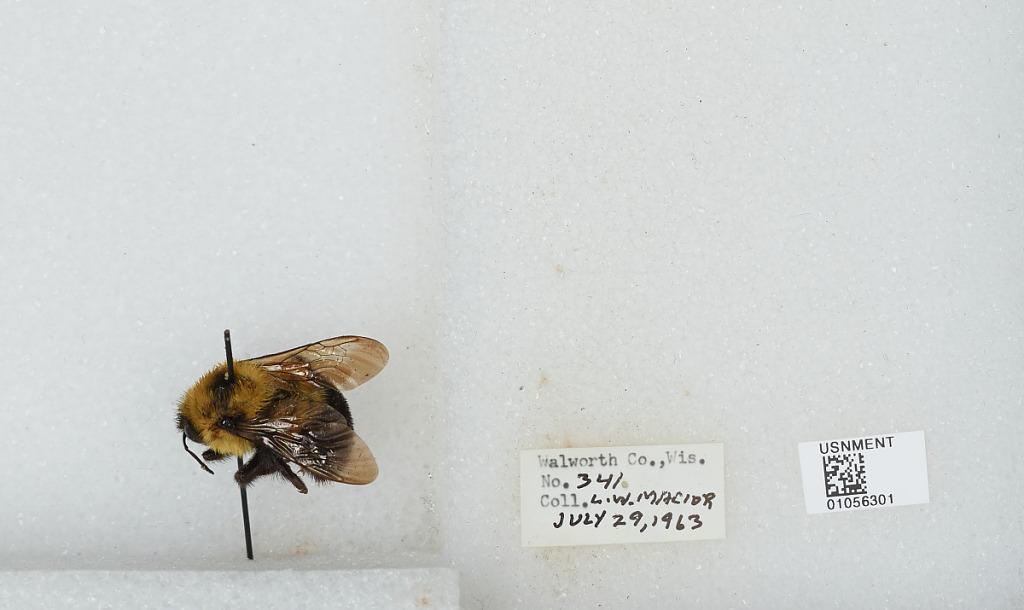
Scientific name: Bombus (Pyrobombus) bimaculatus Cresson
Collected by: L. Macior
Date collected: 1963-7-29
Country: United States
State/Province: Wisconsin
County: Walworth
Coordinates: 42.67, -88.54